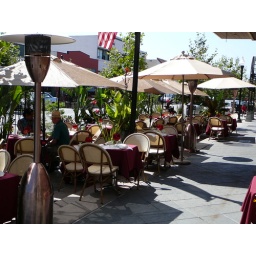
many of the eatting places on Castro street in downtown mountain view have sidewalk dining